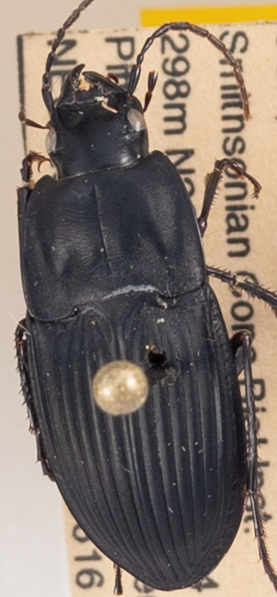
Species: Dicaelus furvus
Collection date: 2022-06-16 04:00:00
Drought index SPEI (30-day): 0.54
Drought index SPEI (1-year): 0.512
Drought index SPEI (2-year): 0.71